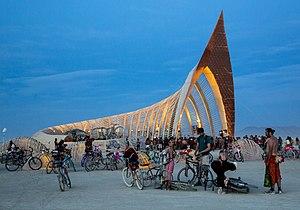
Burning Man est une grande rencontre, qui se tient chaque année dans le désert de Black Rock au Nevada pendant neuf jours. Elle a lieu la dernière semaine d'août, le premier lundi de septembre étant férié aux États-Unis. Souvent considéré comme étant un festival, son organisation et sa communauté insistent sur le fait que Burning Man n'est pas un festival, mais plutôt le rassemblement d'une communauté, dans une ville temporaire, ou encore un mouvement culturel global, basé sur dix principes.